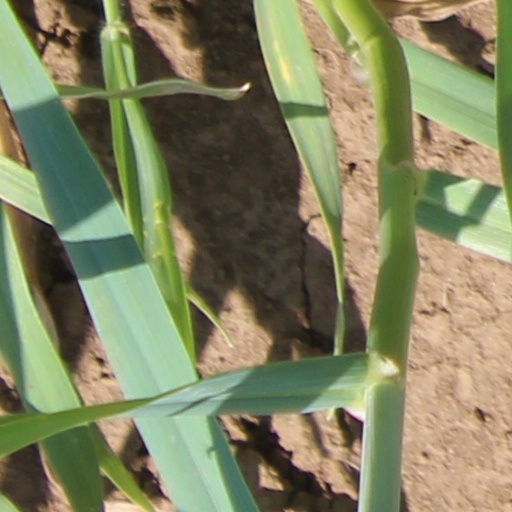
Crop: wheat